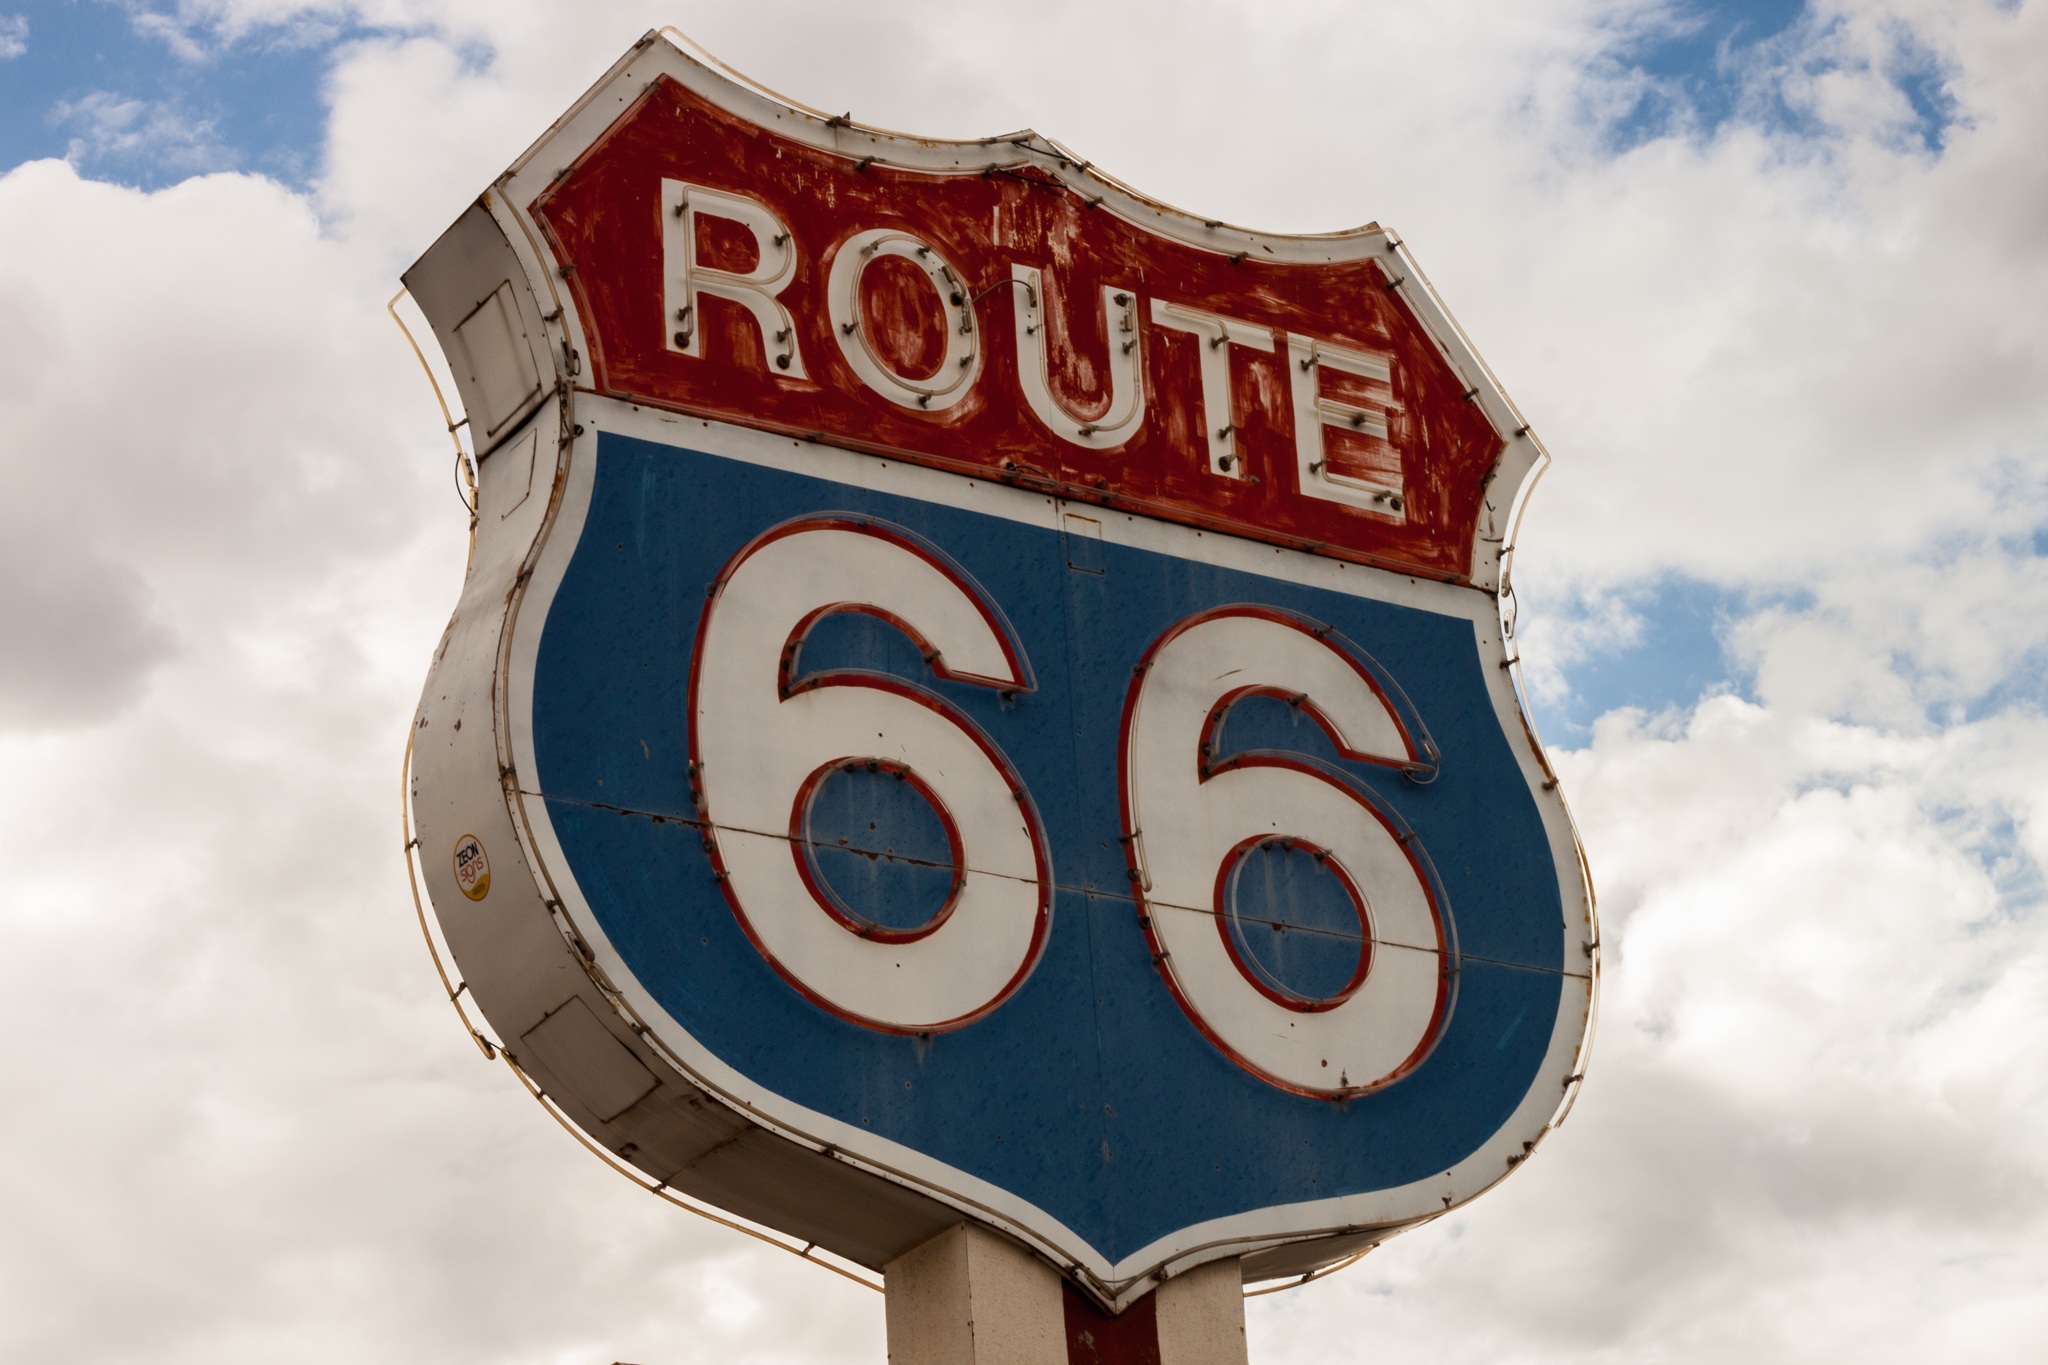
outdoor, horizon, light, blur, sky, road, traffic, street, car, number, view, perspective, highway, advertising, asphalt, summer, travel, freeway, motion, transportation, transport, sign, vehicle, journey, drive, blue, empty, freedom, street sign, speed, trip, route, signage, way, destination, traffic sign, route 66